Farah Sheikh

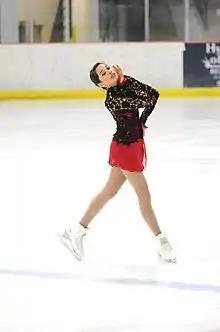
2013 U.S. Figure Skating Collegiate National Champion

Farah Jameela Sheikh (pronounced 'Shake') is the 2013 US Ladies Collegiate Figure Skating National Champion. She is from Lexington, Kentucky.